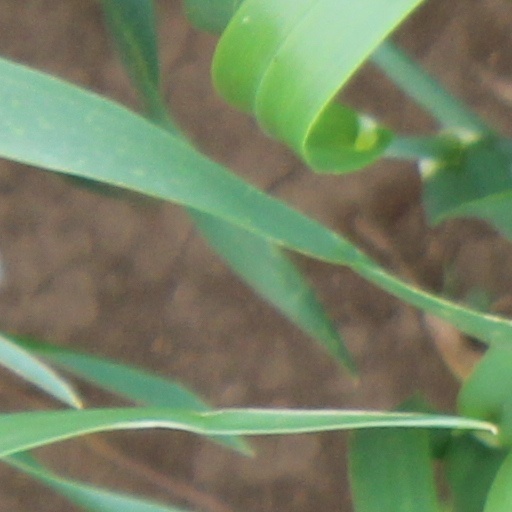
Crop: wheat